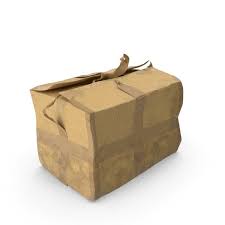
Waste category: cardboard